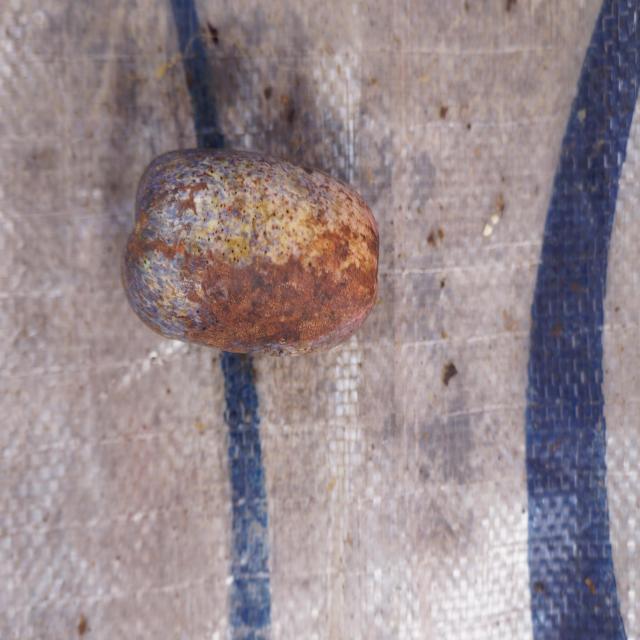
Plum grade: unripe